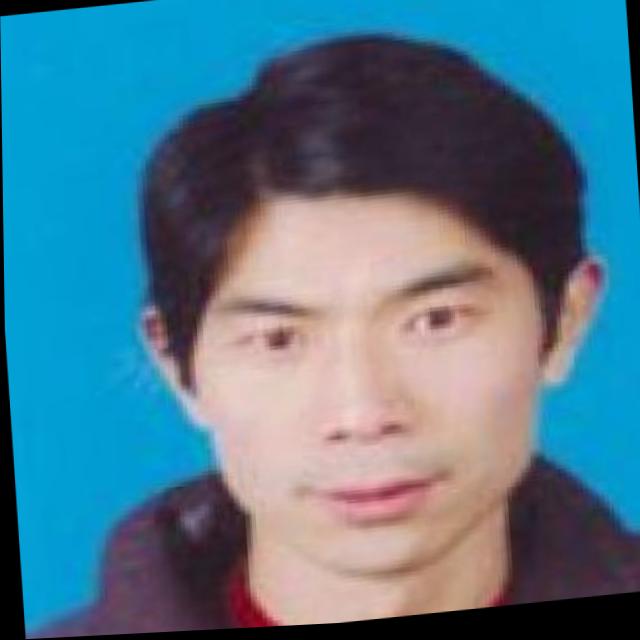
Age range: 21-44